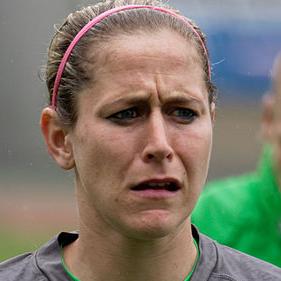
Age: 27